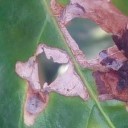
Label: Miner